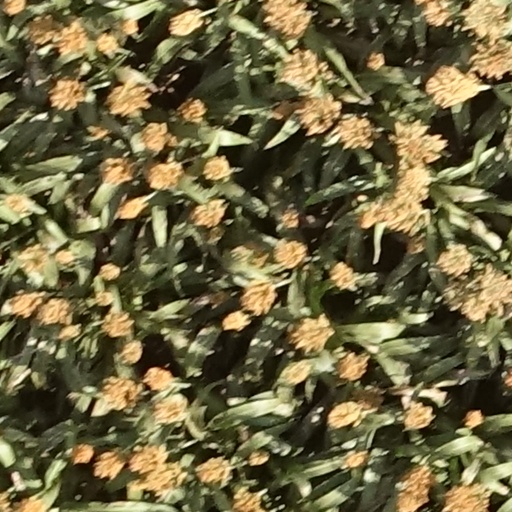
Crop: sorghum